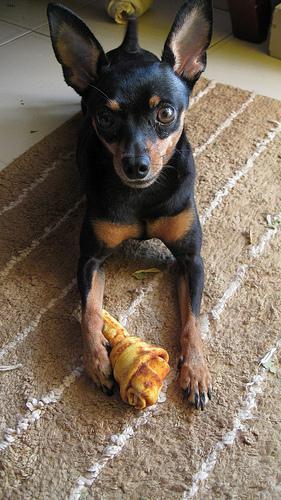
miniature pinscher